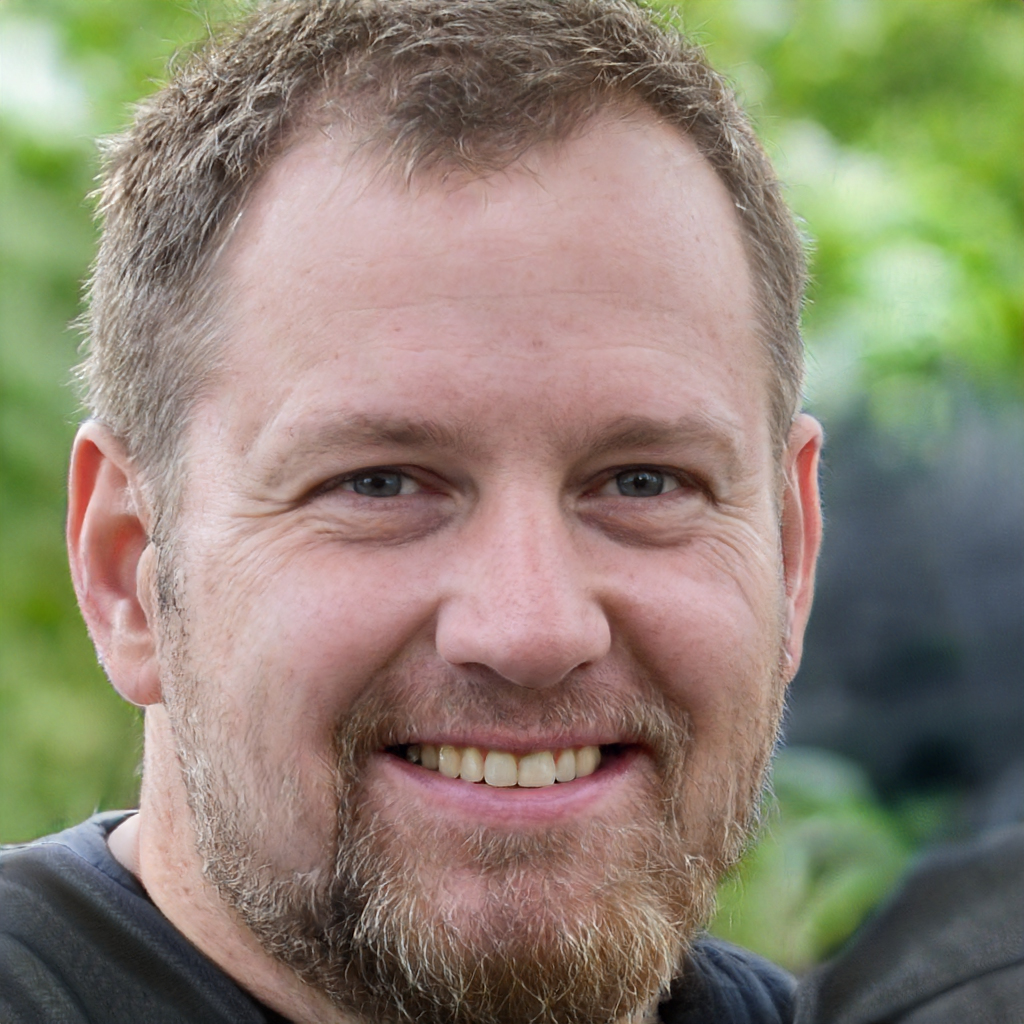
Label: Colored